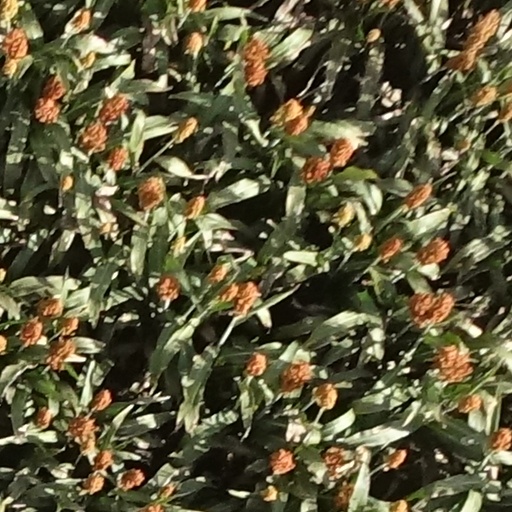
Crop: sorghum